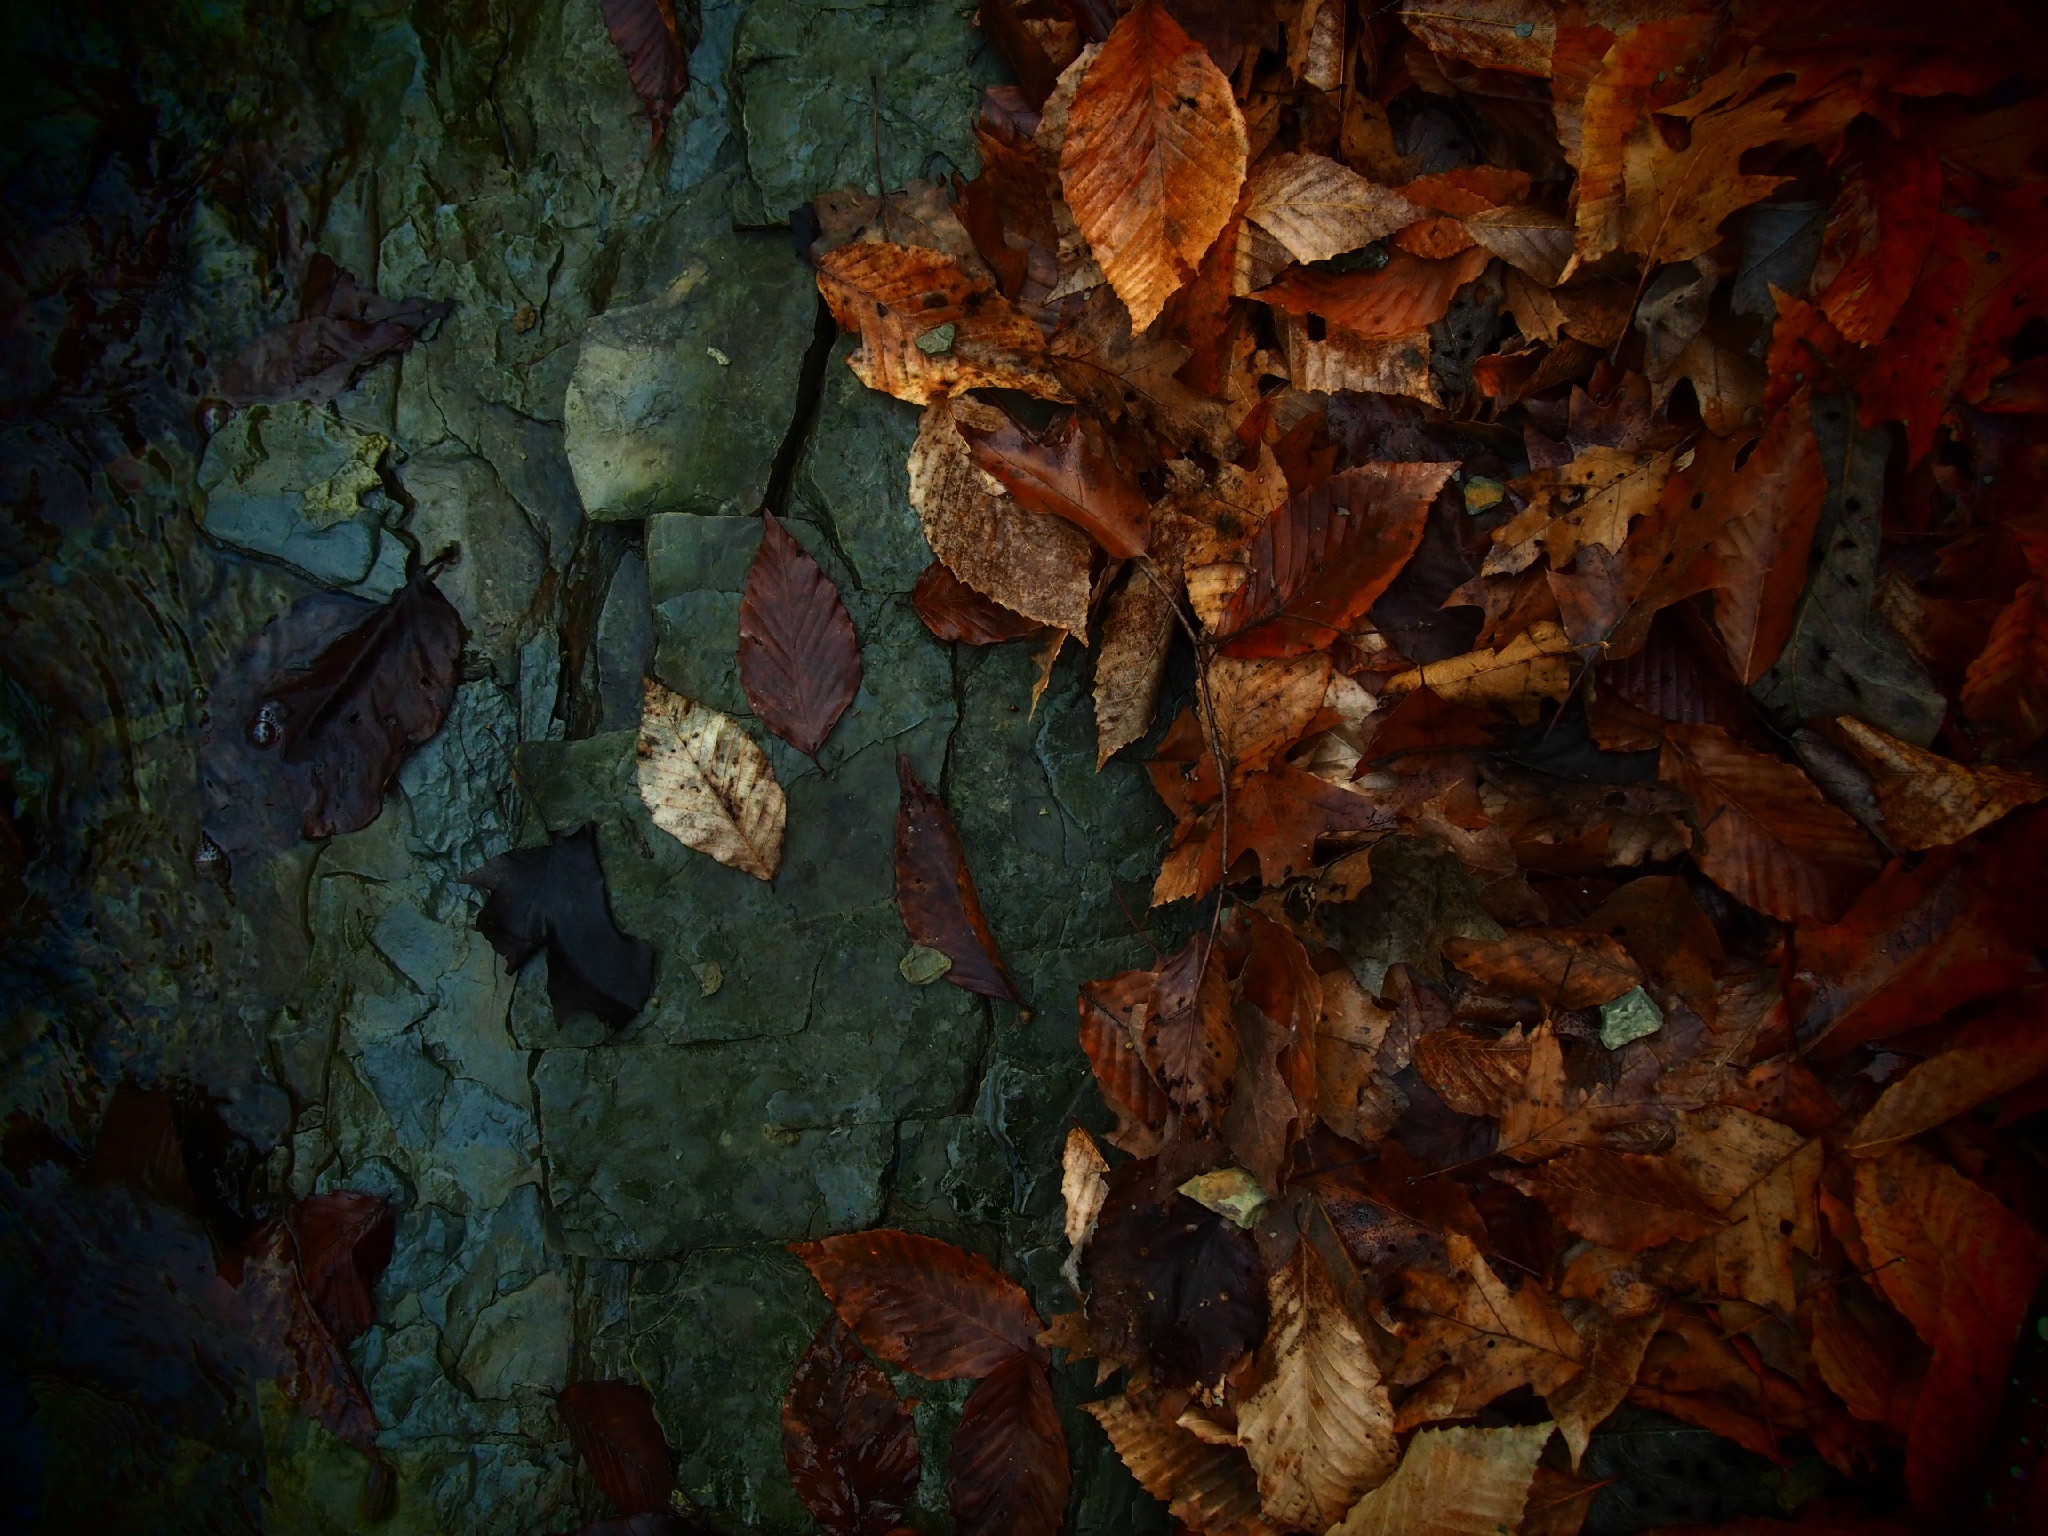
tree, nature, forest, rock, branch, plant, texture, leaf, formation, cave, autumn, soil, season, woody plant